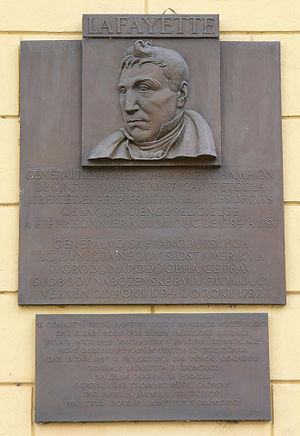
Gilbert du Motier, marquis de La Fayette, dit « La Fayette », né le 6 septembre 1757 au château de Chavaniac, paroisse de Saint-Georges-d'Aurac et mort le 20 mai 1834 à Paris, est un noble d'orientation libérale, officier et homme politique français et américain.